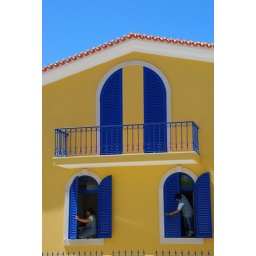
window cleaning, the Portuguese way - a house in Sao Martinho do Porto, Portugal